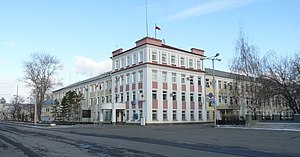
Kopejsk
Kopejsk er en by i Tjeljabinsk oblast, Urals føderale distrikt i Den Russiske Føderation. Byen ligger i den sydlige del af den Vestsibiriske slette og grænser op til byen Tjeljabinsk. Kopejsk, der er en del af Tjeljabinsk storbyområde, har 147.573 indbyggere, og ligger nær bredden af søen Polovinnoje.